2000 The Winston

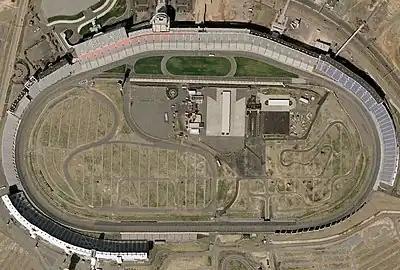
Lowe's Motor Speedway, the track where the race was held.

The Winston was open to race winners from last season through the Pontiac Excitement 400 at Richmond International Raceway and all previous All-Star race winners and NASCAR Winston Cup champions who had attempted to qualify for every race in 2000 were eligible to compete in the All-Star Race.